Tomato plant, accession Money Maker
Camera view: horizontal (90 deg, fisheye); turntable rotation: 0 degrees
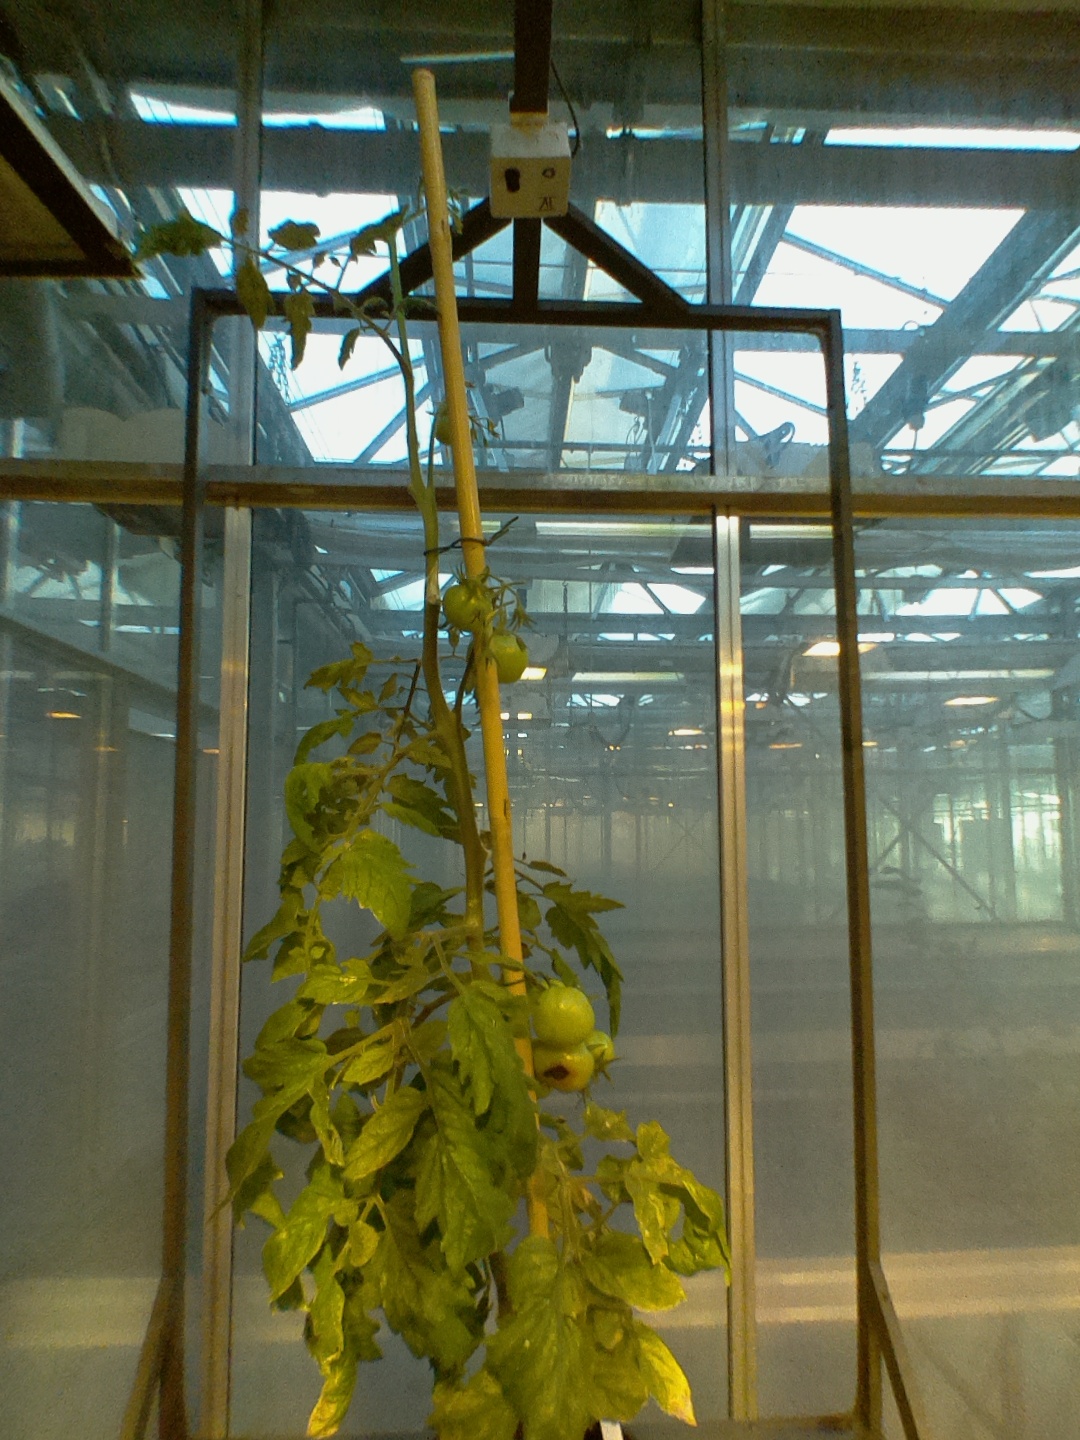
BBCH growth stage 79: 90% -100% of final fruit size